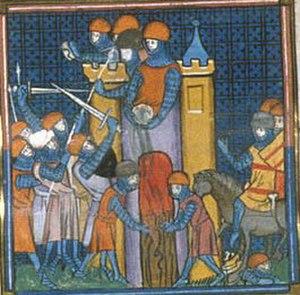
Le siège du château du Puiset. (British Library, Royal 16 G VI f. 291)
Le Puiset est une ancienne commune française située dans le département d'Eure-et-Loir en région Centre-Val de Loire, devenue le 1ᵉʳ janvier 2019 une commune déléguée au sein de la commune nouvelle de Janville-en-Beauce.
Le château du Puiset était un château fort situé dans la commune du Puiset dans le département d'Eure-et-Loir en France.